Invicta (car)

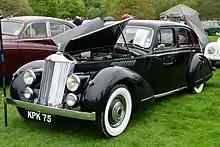
Black Prince, 1946

Sporting success for Invicta often came via Violette Cordery, who was Noel Macklin's sister-in-law. She won the half mile sprint at the West Kent Motor Club meeting at Brooklands in 1925 driving a 2.7 litre. In March 1926 Cordery was part of a team of six drivers that set multiple long distance records at the Autodromo Nazionale Monza in Italy. They covered 10,000 miles at 56.47 mph, and 15,000 miles at 55.76 mph. In July 1926 at the Autodrome de Linas-Montlhéry track, Paris, they covered 5000 miles at 70.7 mph, taking over 70 hours of day and night driving, supervised by the Royal Automobile Club.